Telok Blangah MRT station

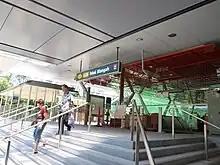
Entrance to Telok Blangah MRT station, before it was officially opened.

The artwork featured under the Art in Transit programme is "Notes Towards A Museum Of Cooking Pot Bay" by Michael Lee. Located on the lift shaft in the station, the artwork intertwines monuments, pop culture elements, real-life people (including the artist himself) and fantastical elements in a massive concept map which, as the title suggests, aims to contribute to a museum of "Cooking Pot Bay", which is a translation of "Telok Blangah".